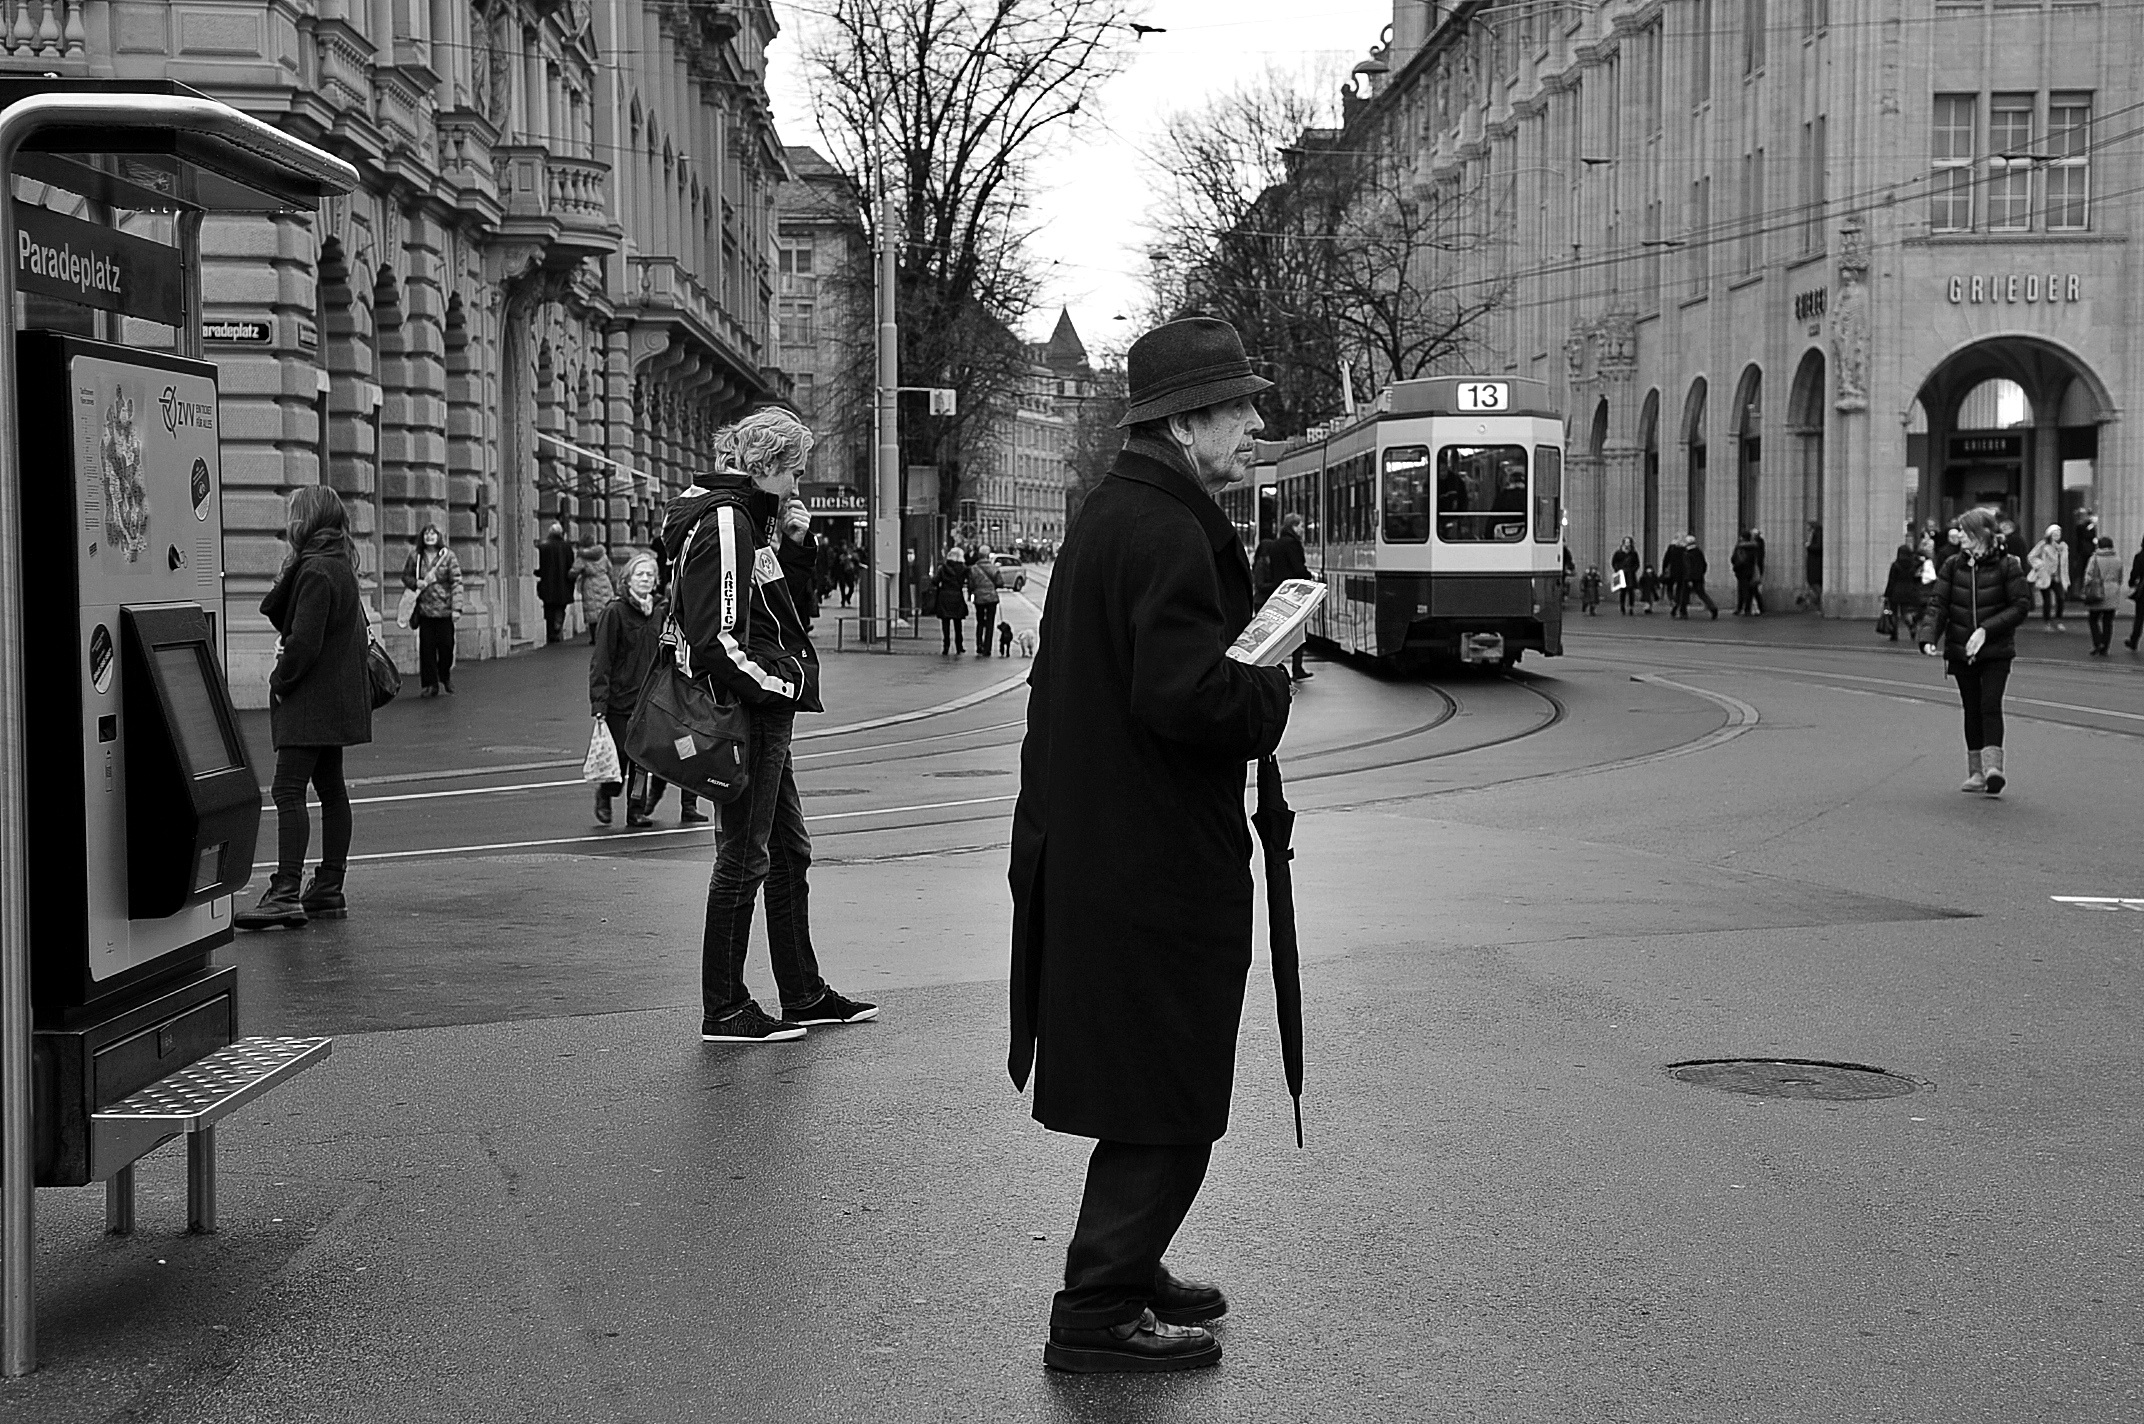
pedestrian, black and white, people, road, street, photography, city, crowd, umbrella, black, monochrome, lane, streetphotography, candid, infrastructure, swiss, photograph, snapshot, schweiz, switzerland, zurich, streetphoto, tramway, thomas8047, 175528, vbz, urbanarte, paradeplatz, zurichstreet, nikond300s, freitag, pedestrian crossing, urban area, monochrome photography, nonbuilding structure